Samuel Noah Kramer

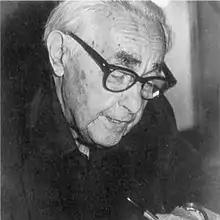
Samuel Noah Kramer

Samuel Noah Kramer (September 28, 1897 – November 26, 1990) was one of the world's leading Assyriologists, an expert in Sumerian history and Sumerian language. After high school, he attended Temple University, before Dropsie University and the University of Pennsylvania, all in Philadelphia.